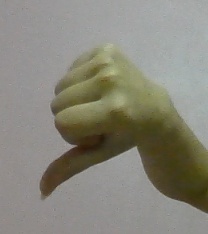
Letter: waw